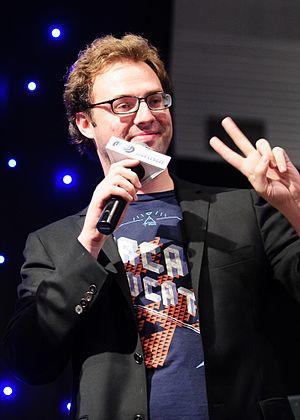
Day[9] aux NASL Season 3 Grand Finals
Sean Plott né le 27 juin 1986 à Leawood dans l'État du Kansas, plus connu sous son nom de scène Day[9], est un commentateur de sports électroniques pour StarCraft II et un ancien joueur professionnel de StarCraft : Brood War, connu pour son émission quotidienne intitulée The Day[9] Daily. Sean Plott s'est qualifié pour les World Cyber Games en 2004, 2005 et 2006 et a gagné le tournoi Panaméricain 2007. Il s'est qualifié trois fois pour les finales américaines et a été reconnu joueur de l'année 2010 par PC Gamer.
Les 2015 StarCraft II World Championship Series Global Finals sont les phases finales qui clôturent les 2015 StarCraft II World Championship Series et désignent un champion du monde de l'année 2015 parmi les seize premiers joueurs du classement WCS. Ils ont accumulé des points durant l'année en gagnant ou en obtenant de bonnes places dans les tournois réguliers : les World Championship Series, Global StarCraft II League et StarCraft II Starleague ; et dans les tournois partenaires WCS. Le titre de vainqueur des Global Finals est le plus prestigieux qui clôt toute une année de sport électronique sur StarCraft II ; de plus les Global Finals de 2015 sont la dernière compétition jouée sur l'extension Heart of the Swarm. Les huitièmes de finale sont joués le 1ᵉʳ novembre 2015 à Burbank en Californie, dans les studios de l'Electronic Sports League et les quarts, demies et finales à Anaheim, en Californie, pendant la BlizzCon les 6 et 7 novembre 2015.